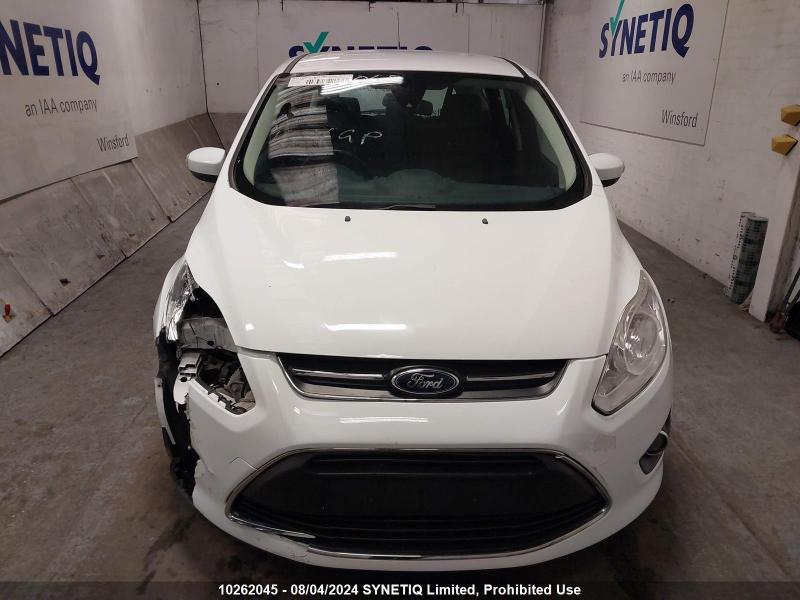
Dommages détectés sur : pare-choc avant, feu avant gauche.
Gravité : majeur